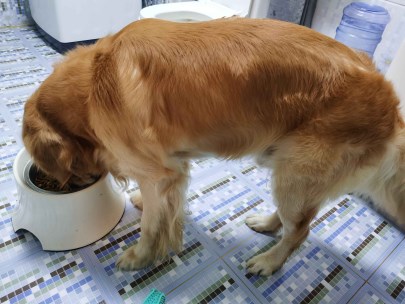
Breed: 5355-n000126-golden_retriever